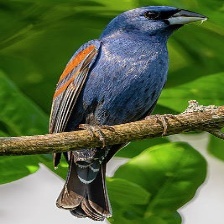
Species: BLUE GROSBEAK
Scientific name: PASSERINA CAERULEA